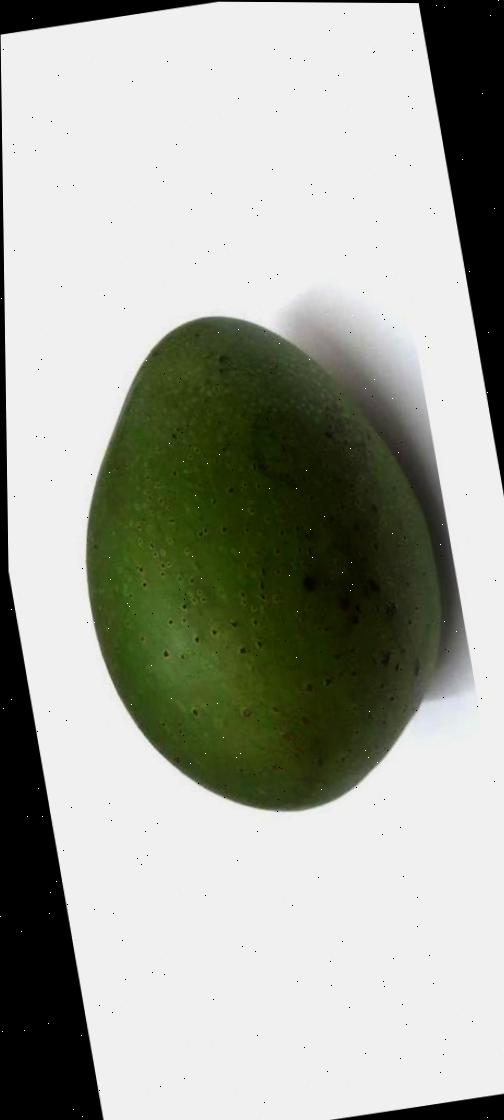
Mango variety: Ashshina Zhinuk